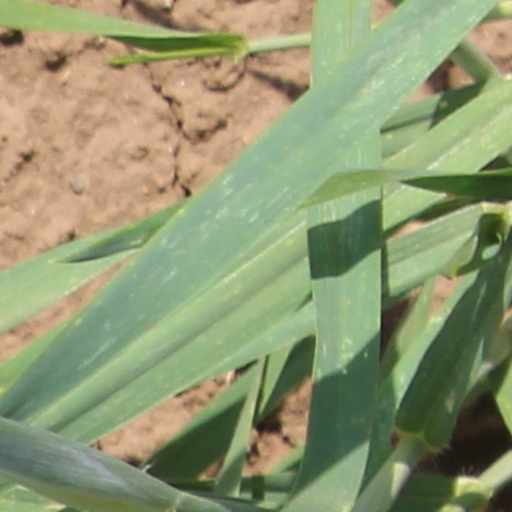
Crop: wheat